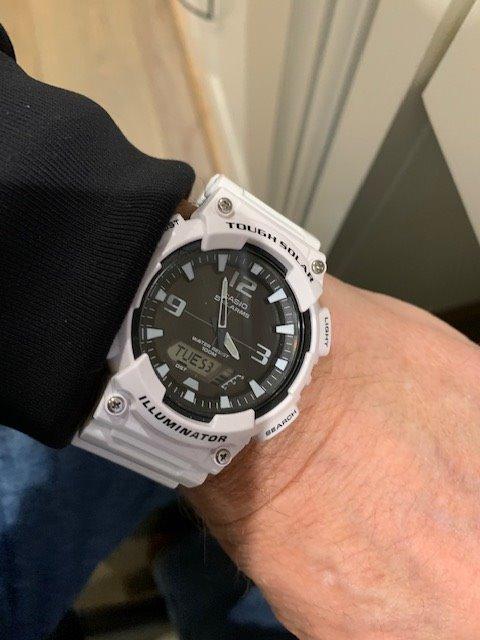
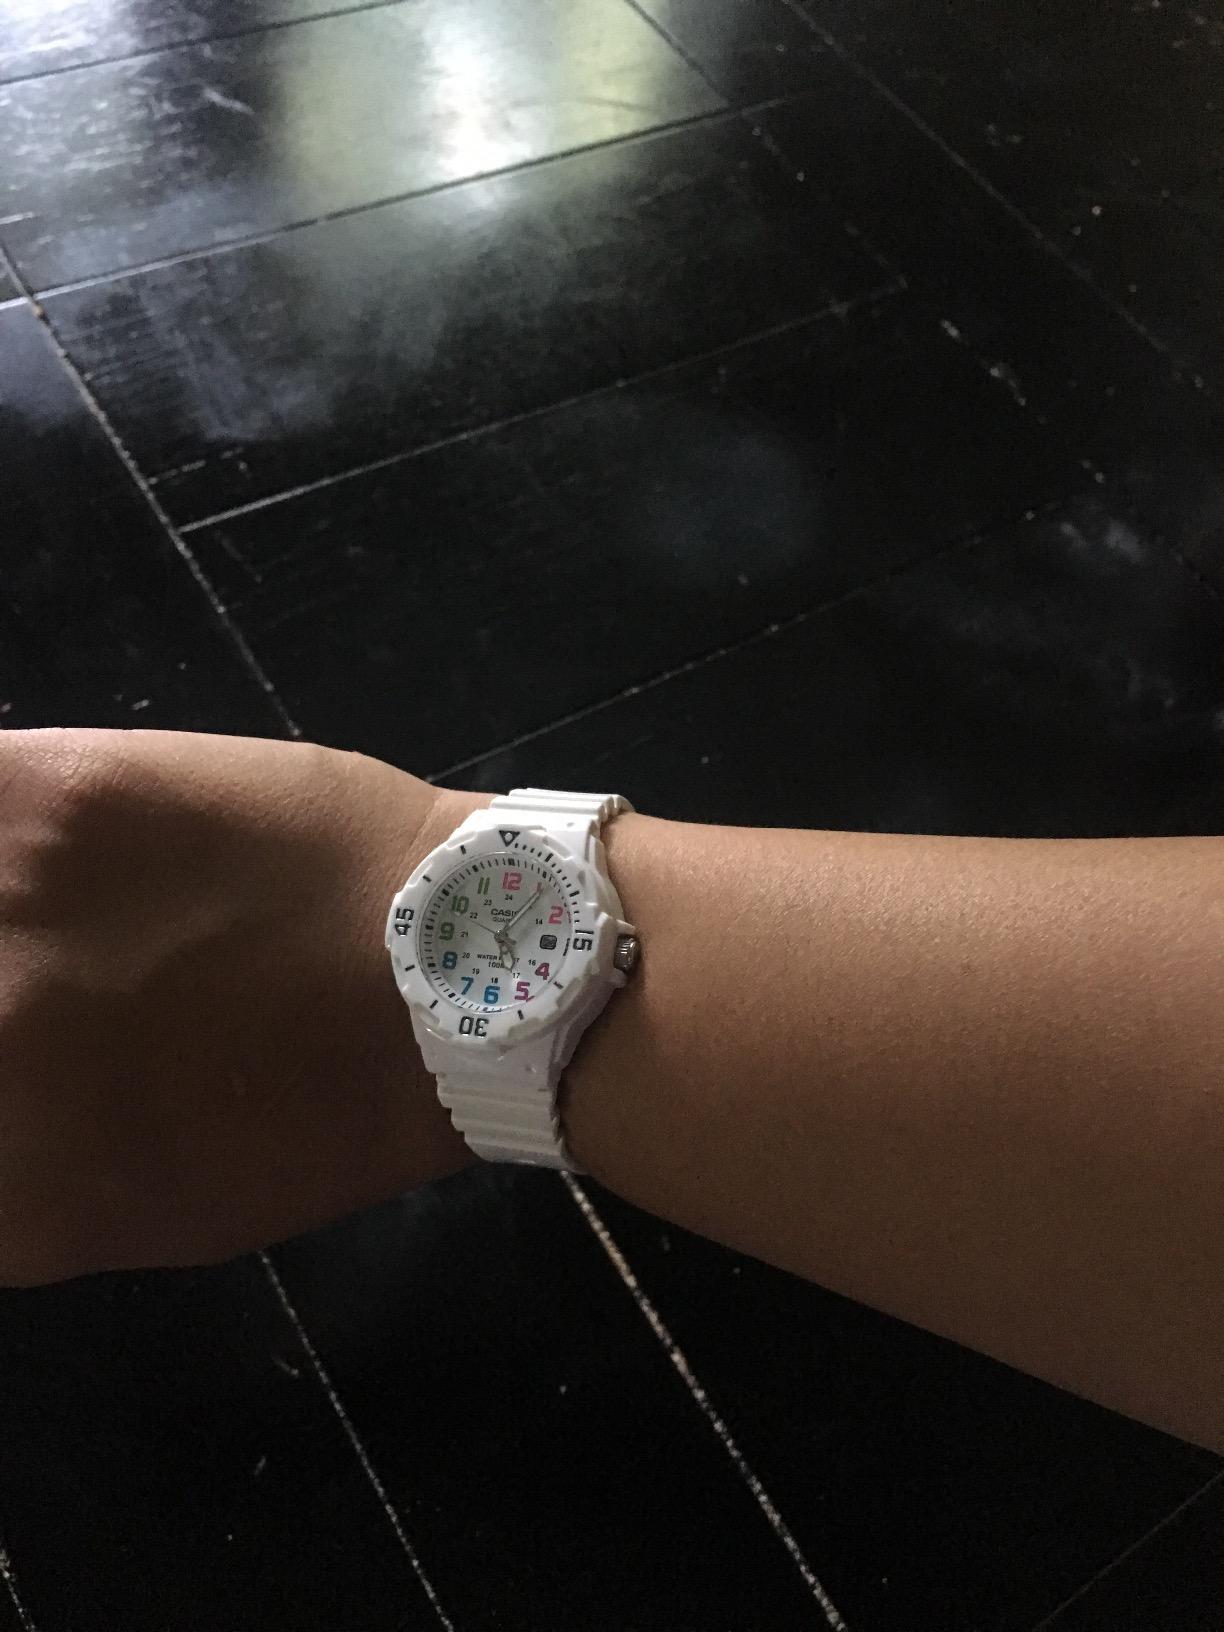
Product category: accessories_watch
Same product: no